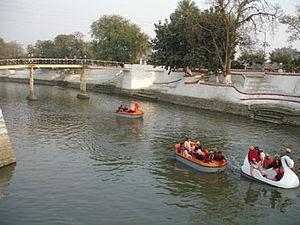
La Kali Bein est une rivière du Pendjab située dans le bassin versant de l’Indus. Après un parcours de 160 km, elle se jette dans une autre rivière, la Beas.